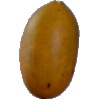
Label: Cucumber Ripe 2